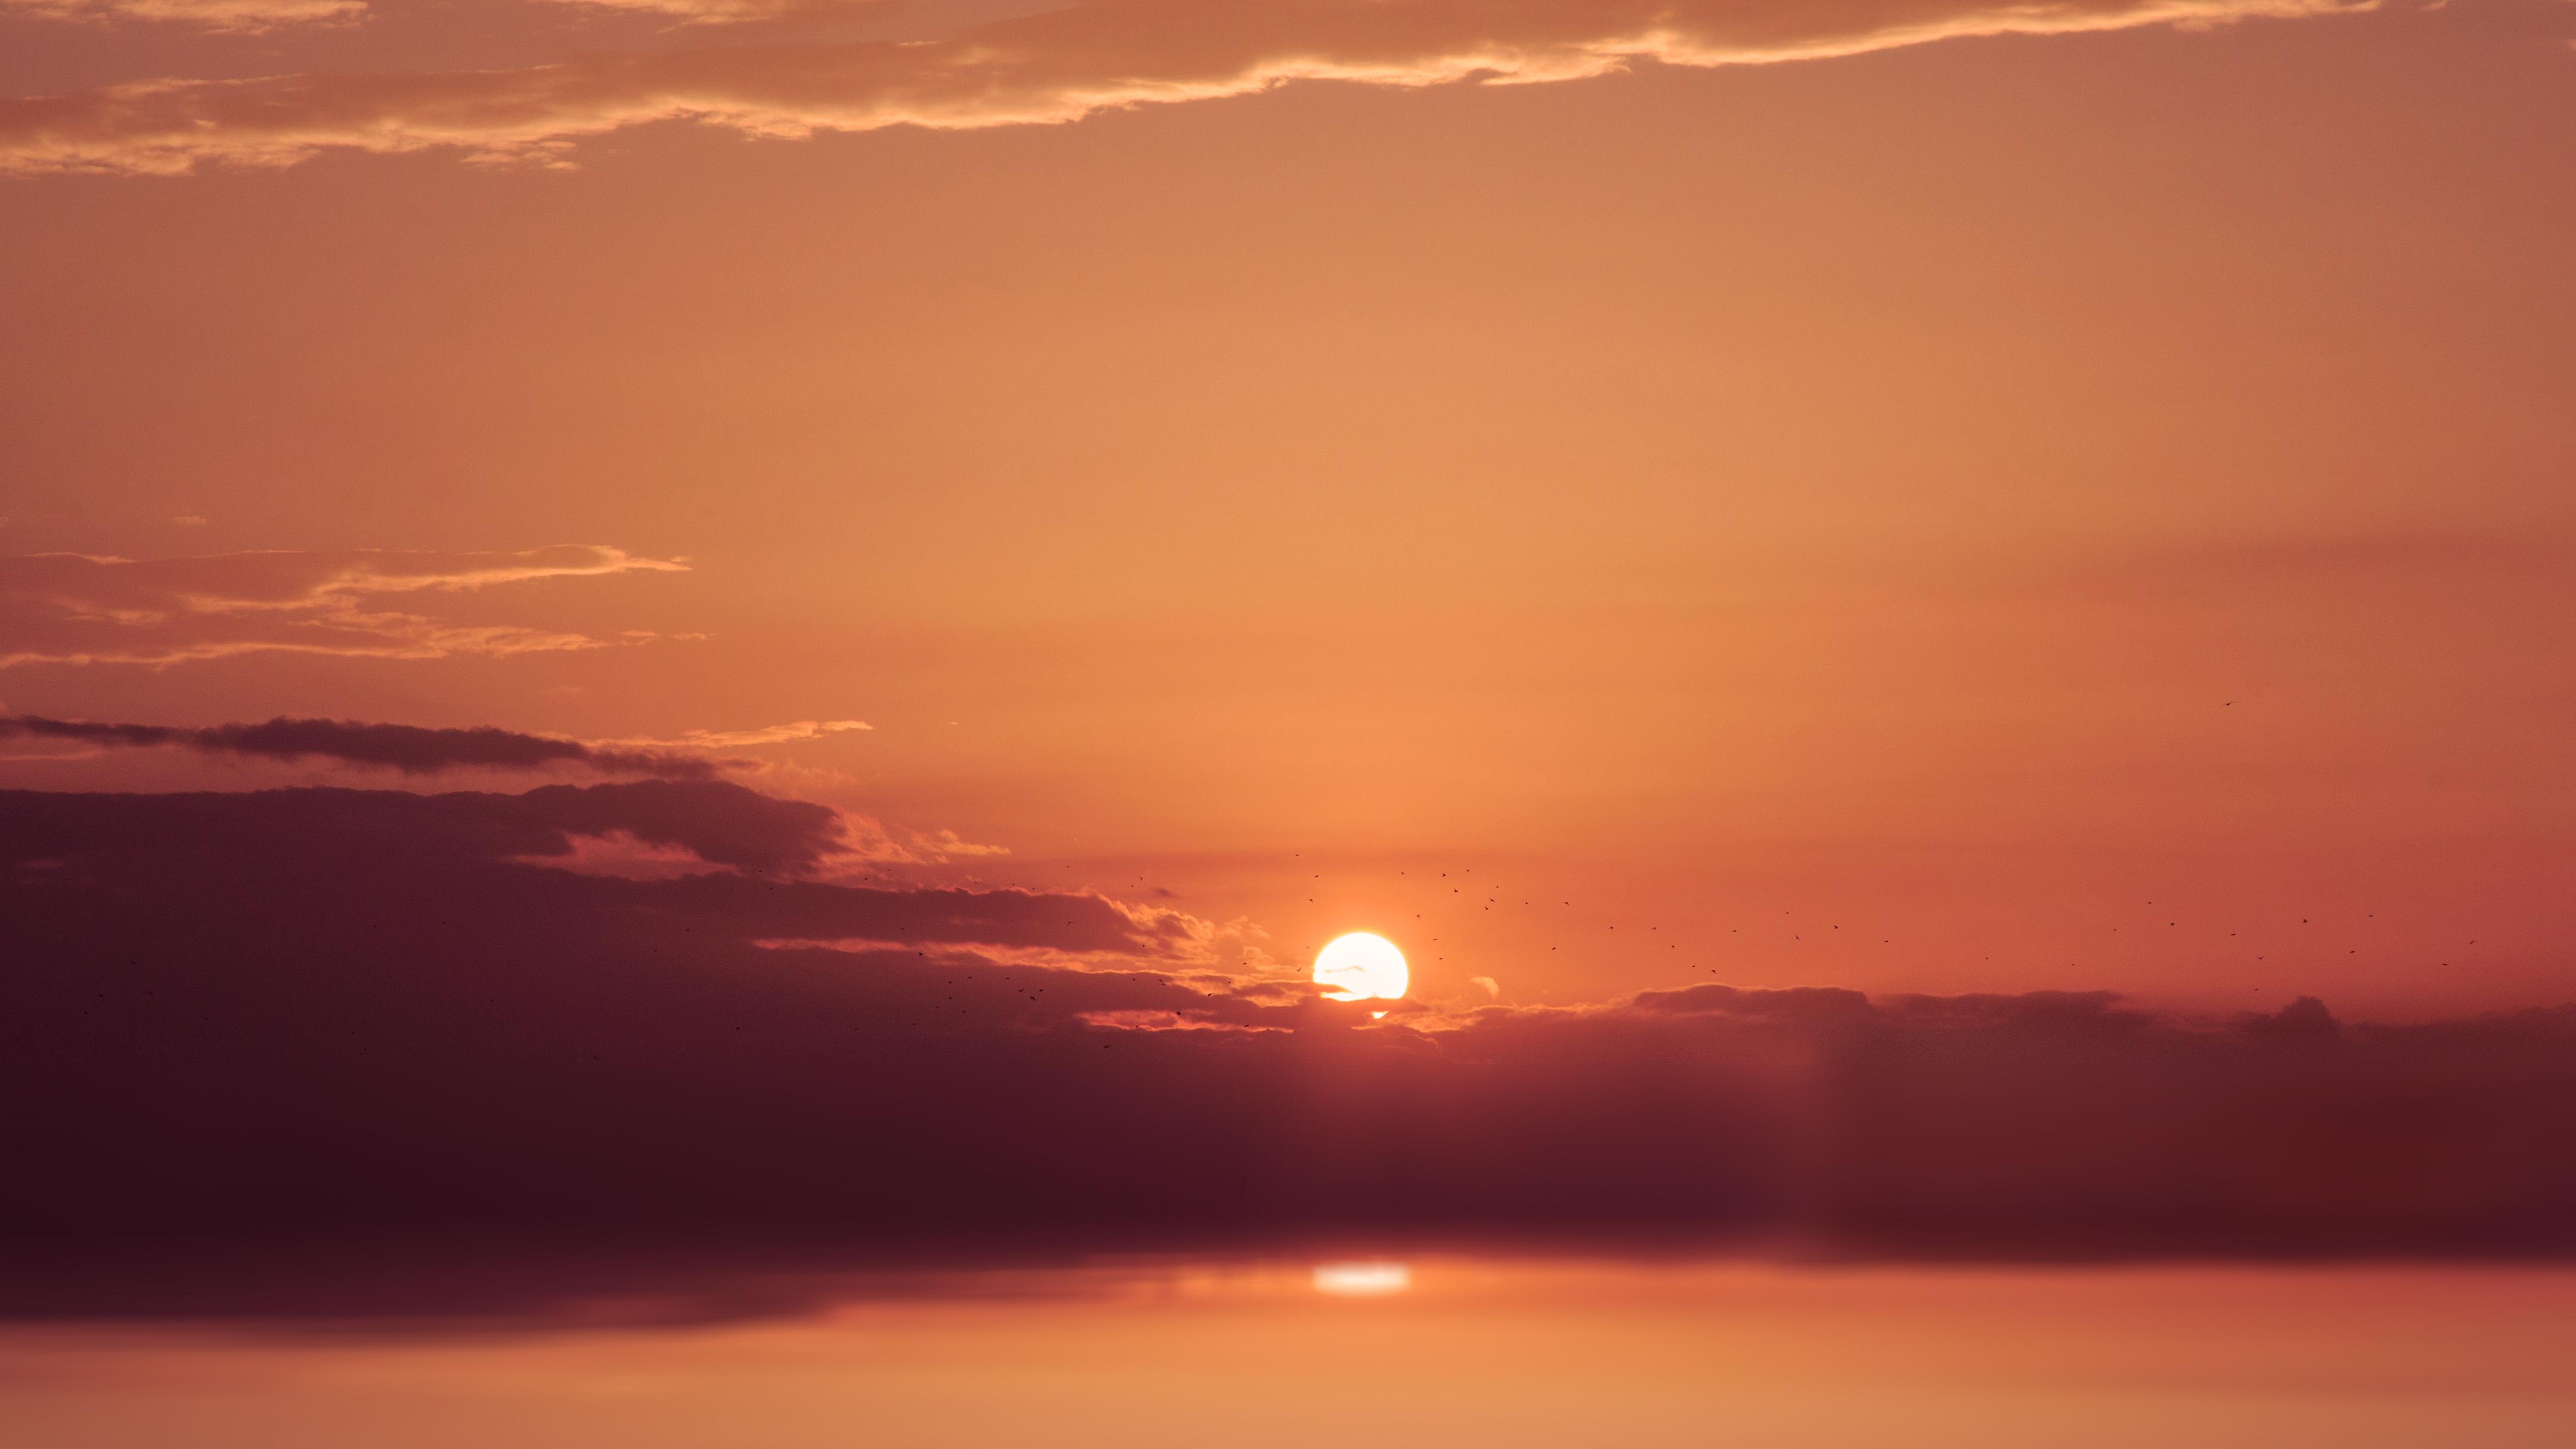
sea, horizon, cloud, sky, sun, sunrise, sunset, sunlight, morning, dawn, atmosphere, dusk, evening, orange, reflection, color, colors, soleil, couleur, goldenhour, soleilcouchant, sunsettime, sunriseandsunset, sunrisesunset, afterglow, atmospheric phenomenon, red sky at morning